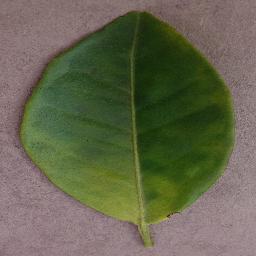
Label: Orange___Haunglongbing_(Citrus_greening)